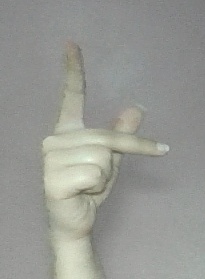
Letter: dha